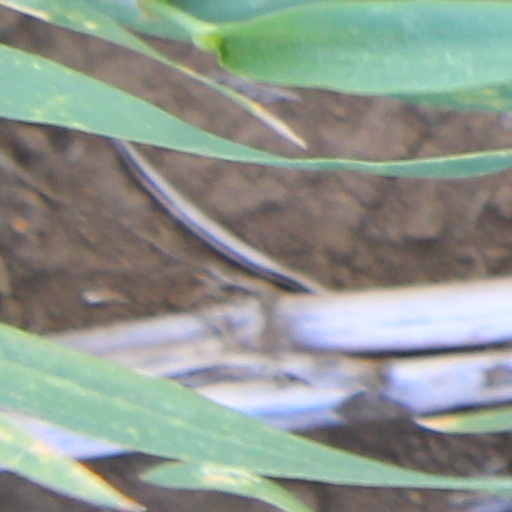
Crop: wheat